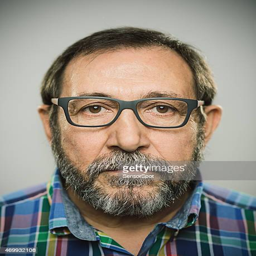
portrait of a real spanish man with glasses and beard .